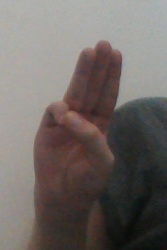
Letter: thaa